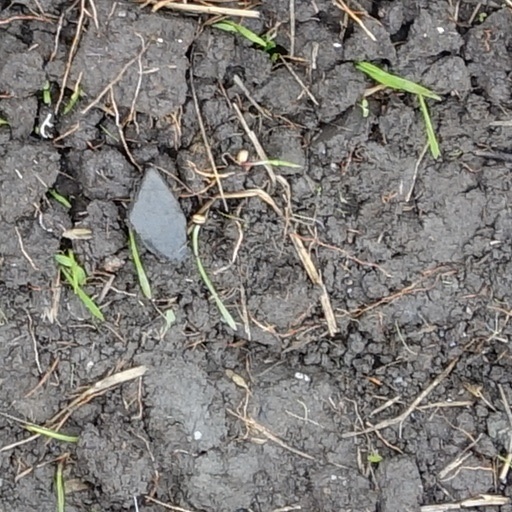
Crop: wheat